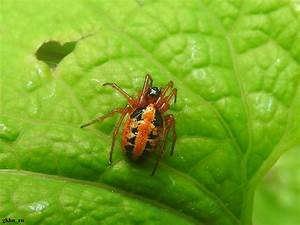
Label: ragno